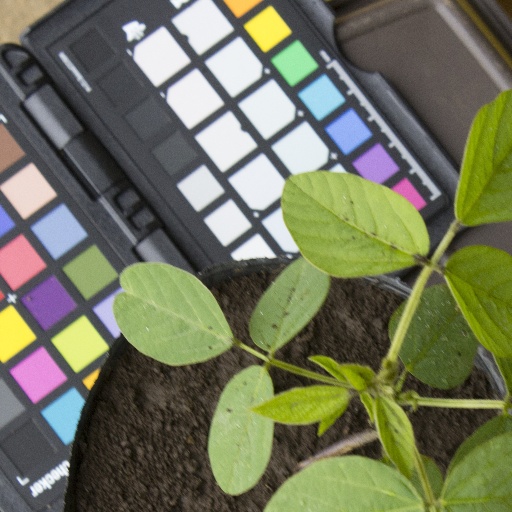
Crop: soybean